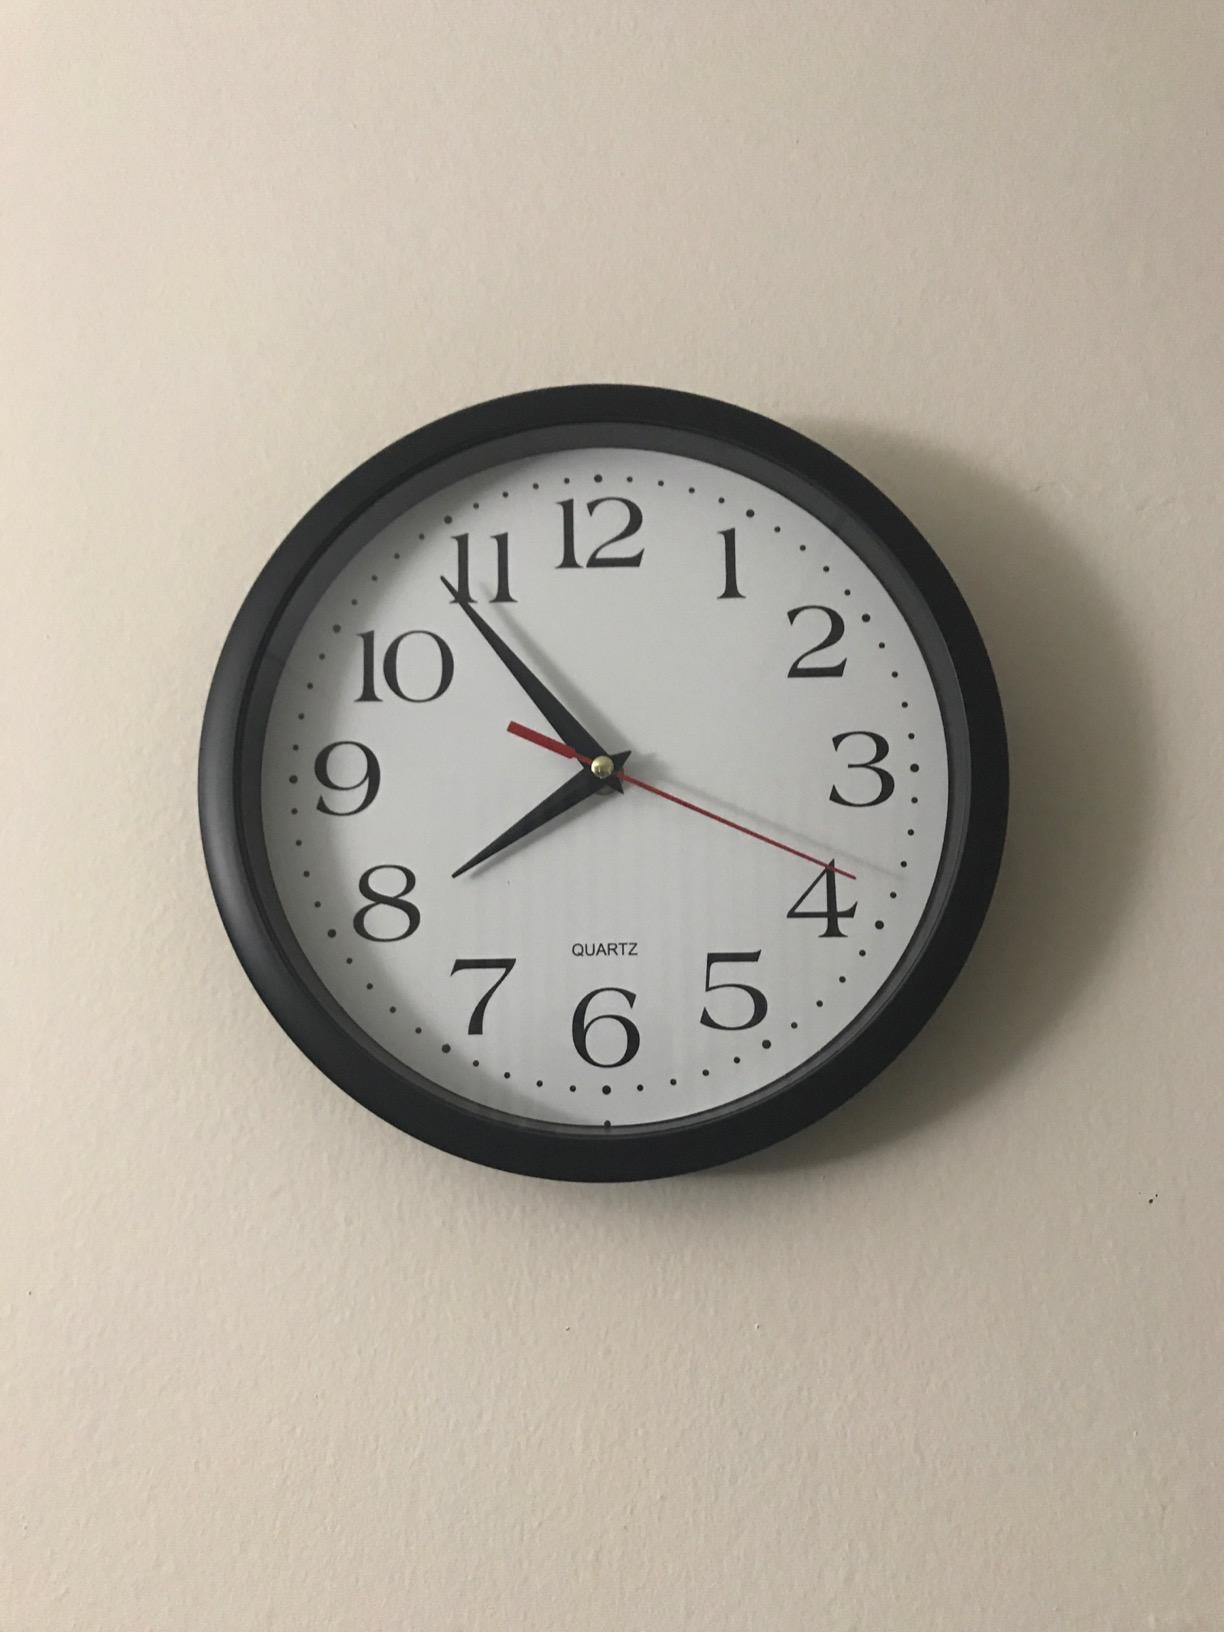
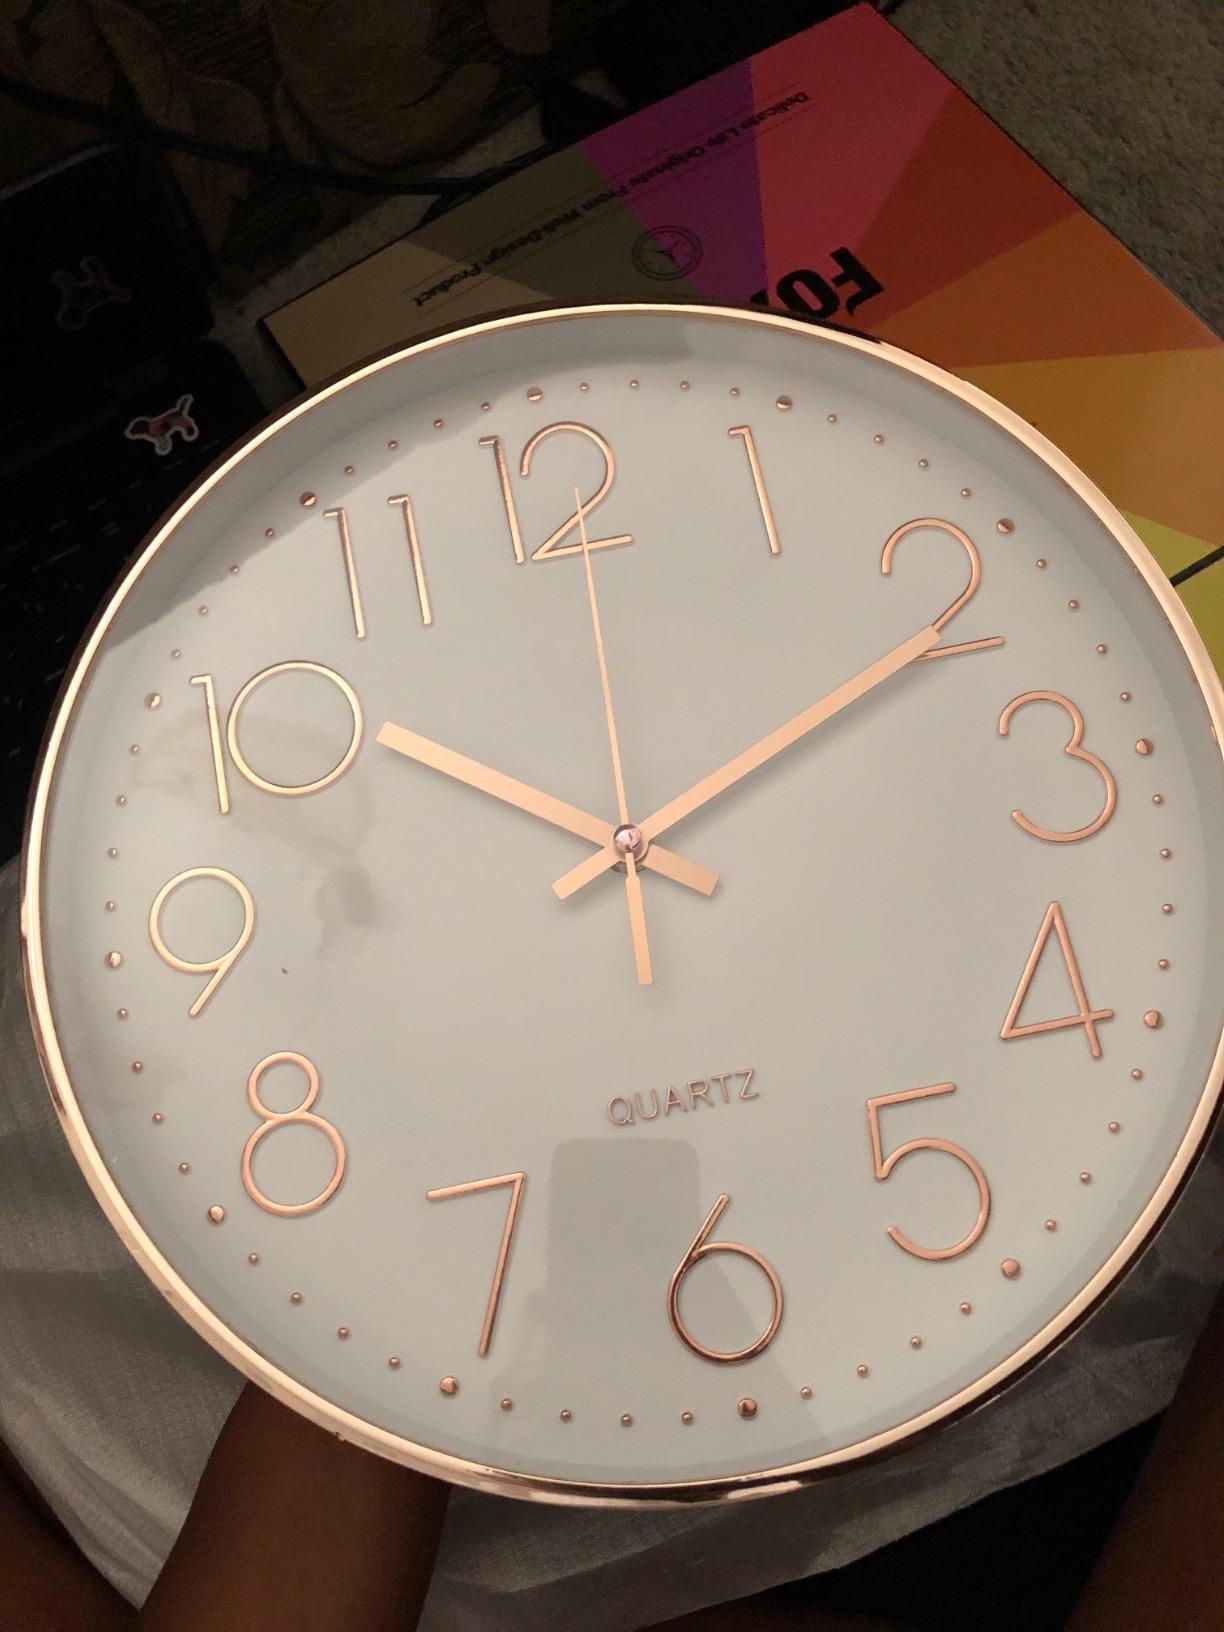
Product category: clock
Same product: no